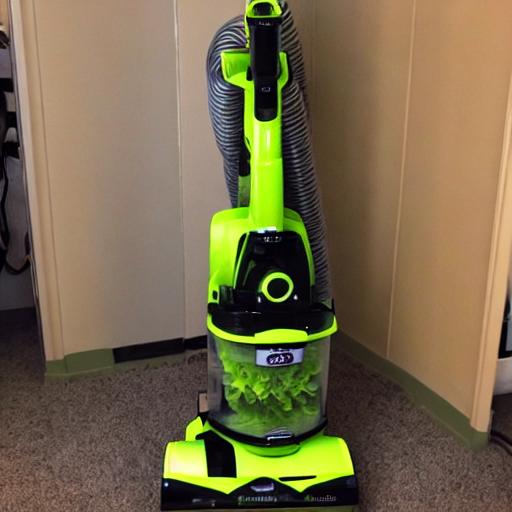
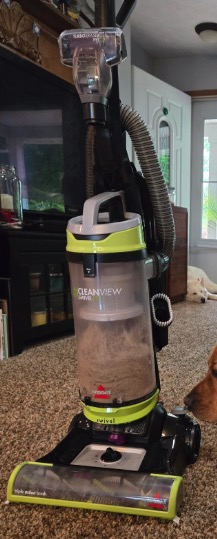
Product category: items_vacuum
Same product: no